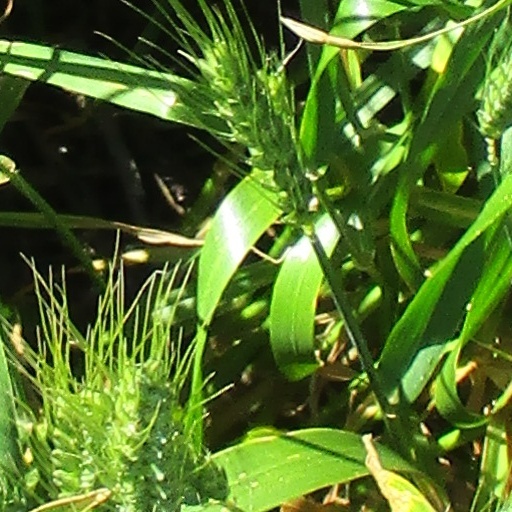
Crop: wheat